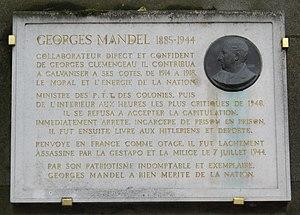
Plaque apposée sur le mur extérieur du cimetière de Passy, avenue Georges-Mandel, Paris 16e.«
Georges Mandel, de son vrai nom Louis Rothschild, né le 5 juin 1885 à Chatou et assassiné le 7 juillet 1944 en forêt de Fontainebleau par des miliciens, est un
L’avenue Georges-Mandel est une avenue du 16ᵉ arrondissement de Paris.